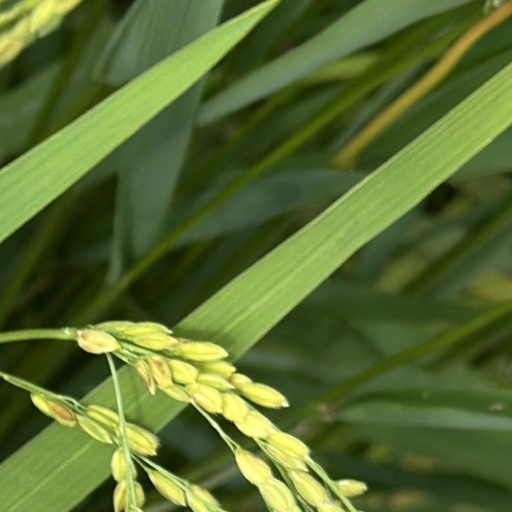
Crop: rice